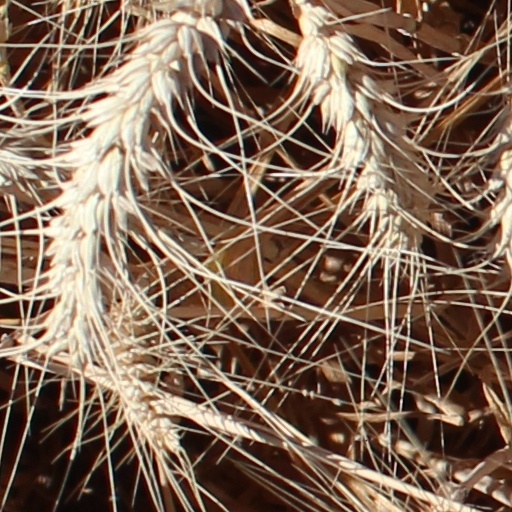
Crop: wheat